Virginio Gayda

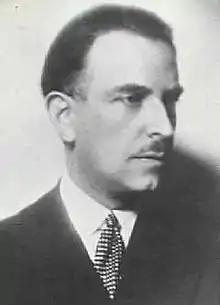
Virginio Gayda

Virginio Gayda (12 August 1885 – 14 March 1944) was a prominent Italian fascist journalist during Fascist Italy, led by Benito Mussolini.